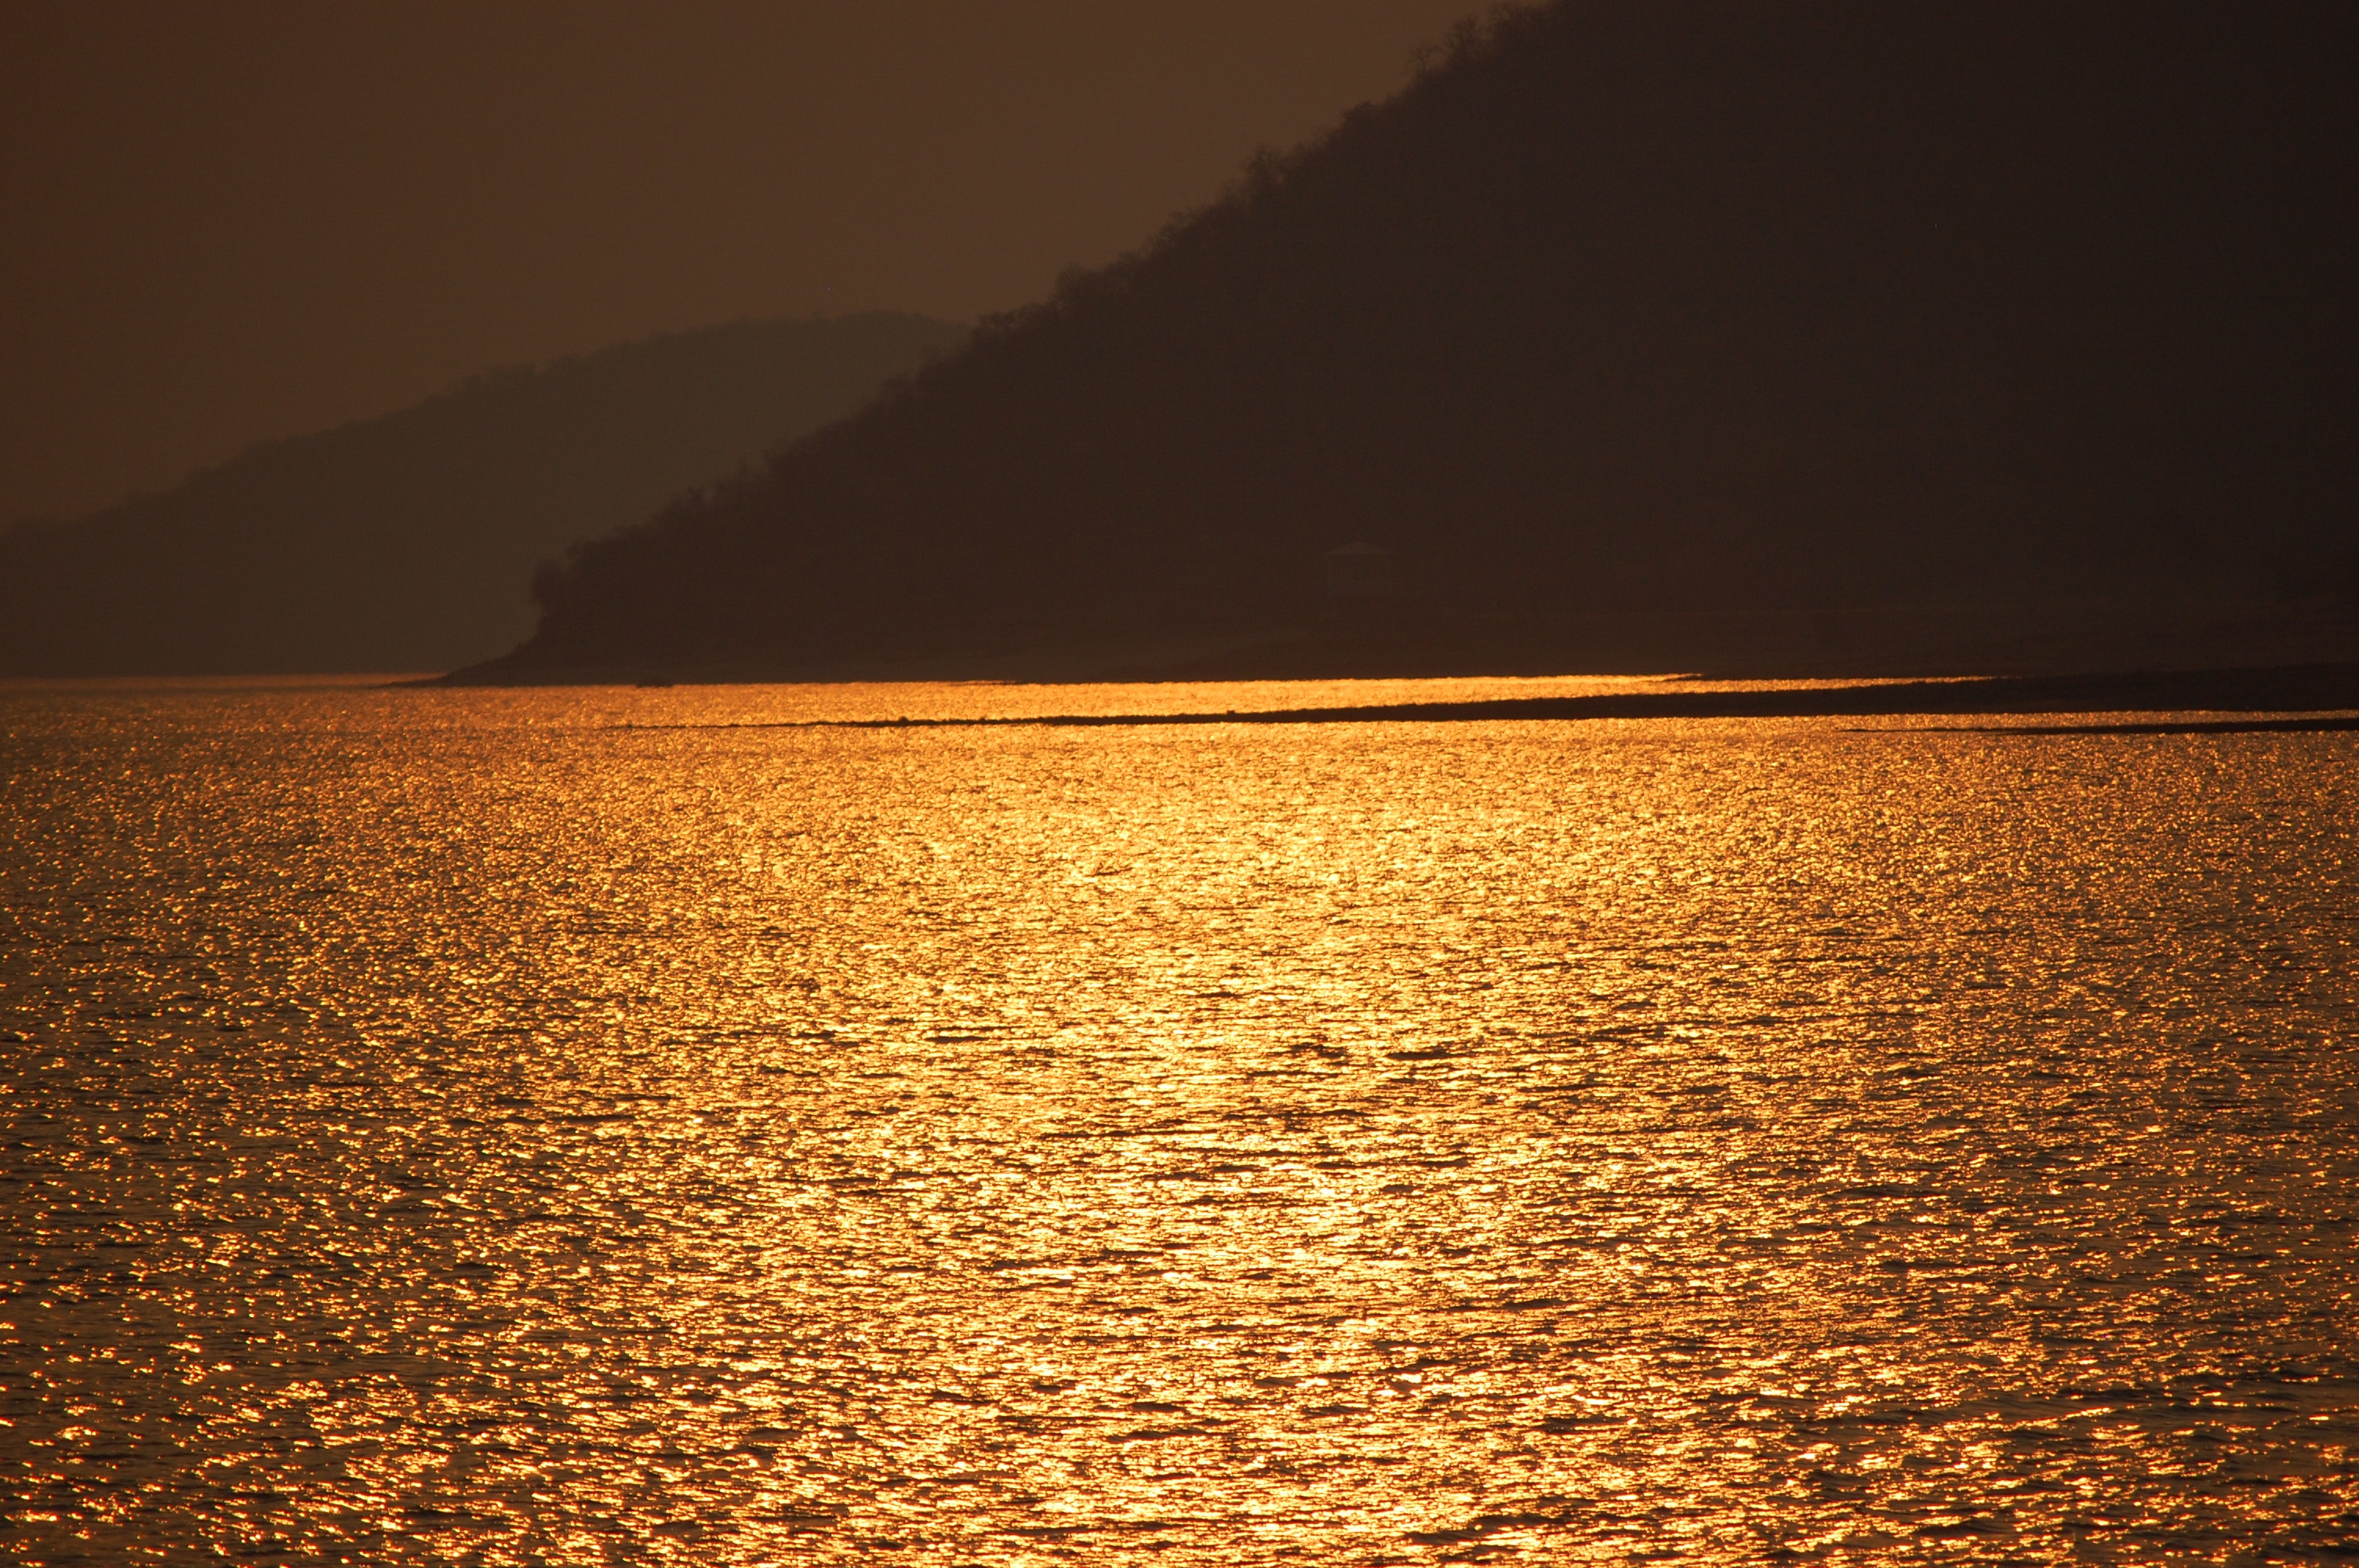
sky, horizon, water, sea, sunset, evening, yellow, reflection, sunlight, calm, orange, afterglow, coast, lake, ocean, atmosphere, sound, loch, dusk, cloud, sunrise, landscape, dawn, river, night, hill, beach, reservoir, wave, vacation, bay, sun